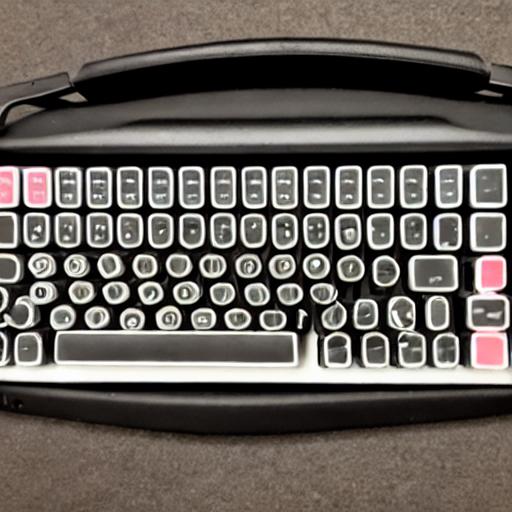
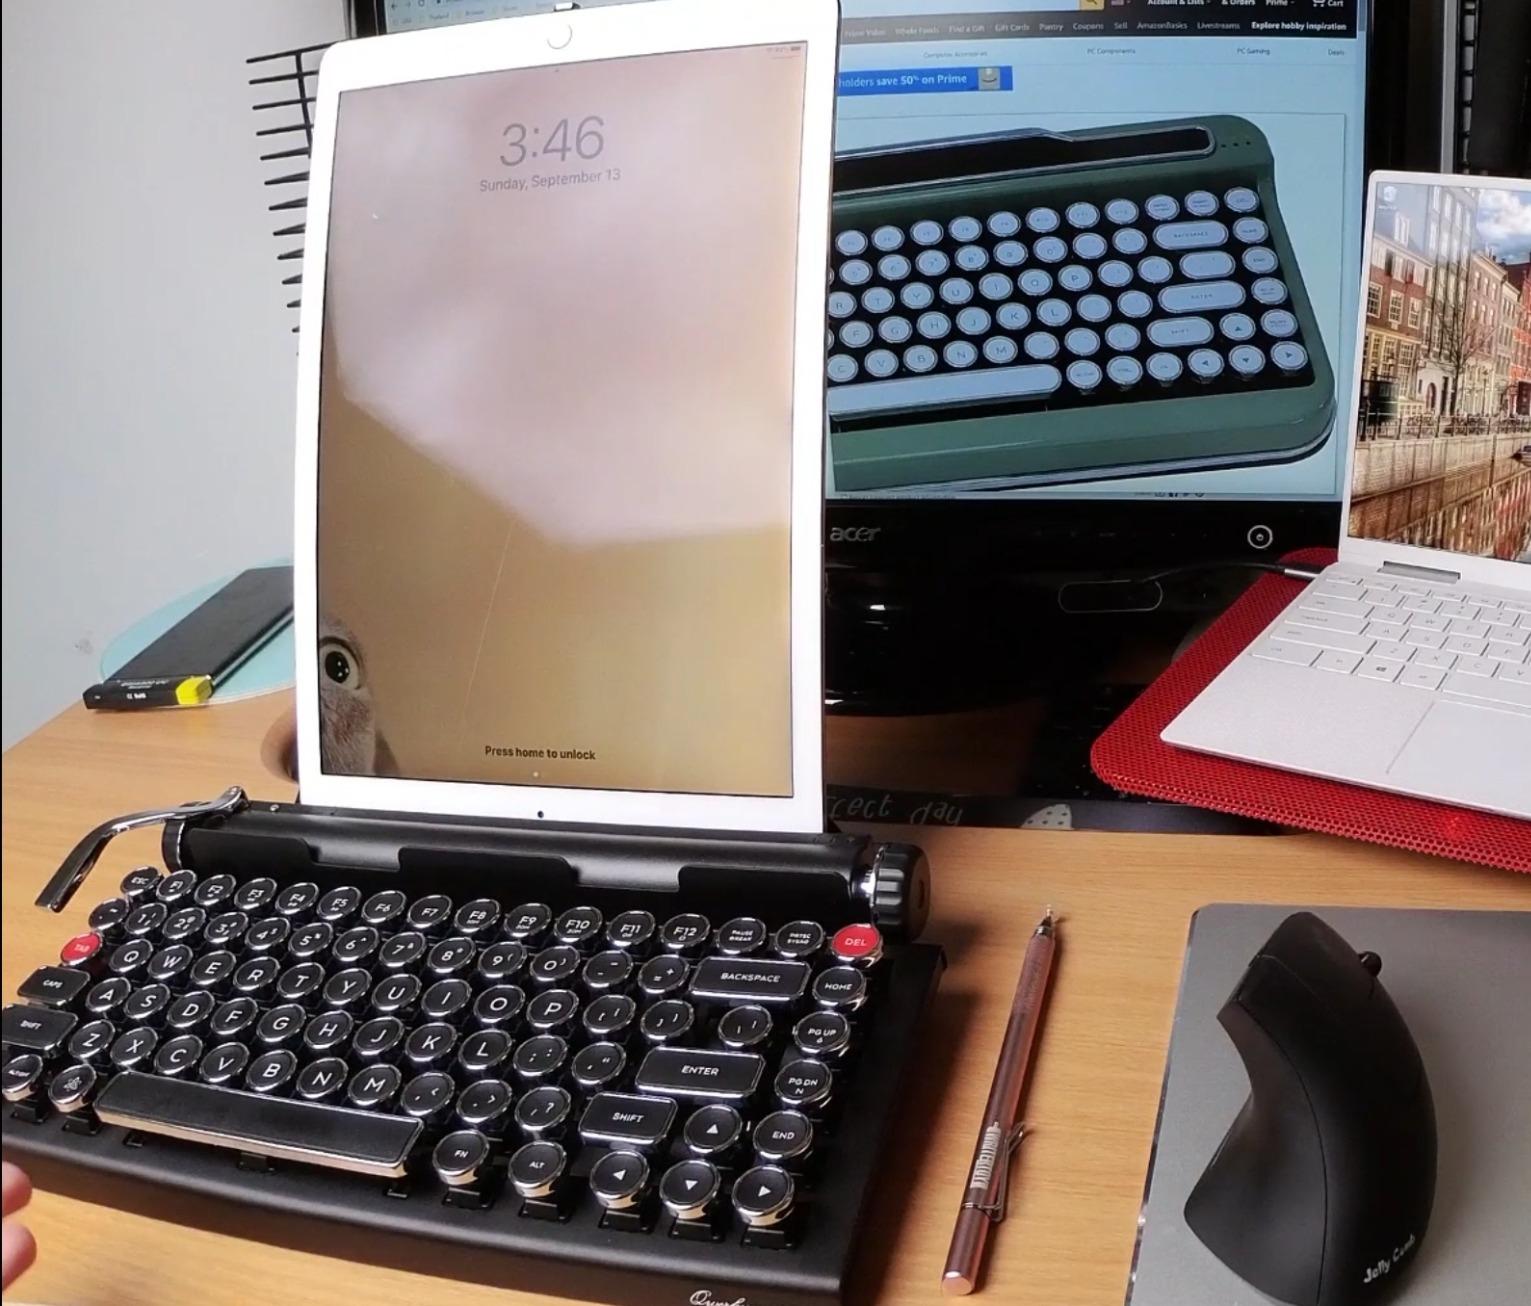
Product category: keyboard
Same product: no